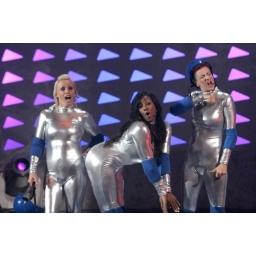
hole in the wall flavor of love girls Fox Oct 2 2008